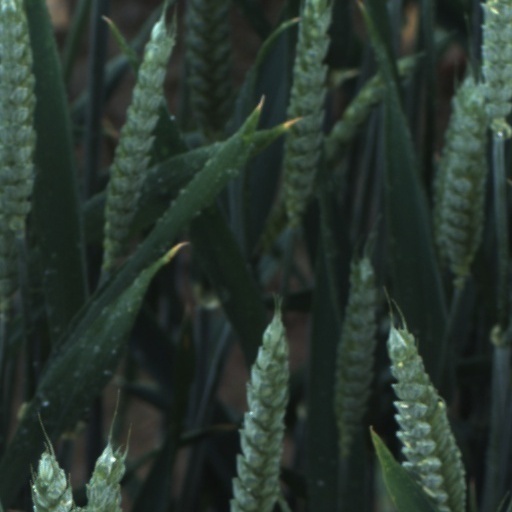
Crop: wheat